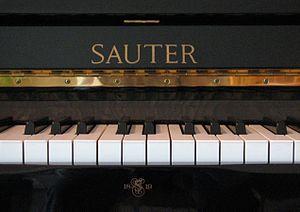
Sauter est un facteur allemand de pianos créé en 1819 par Johann Grimm à Spaichingen, en Allemagne.